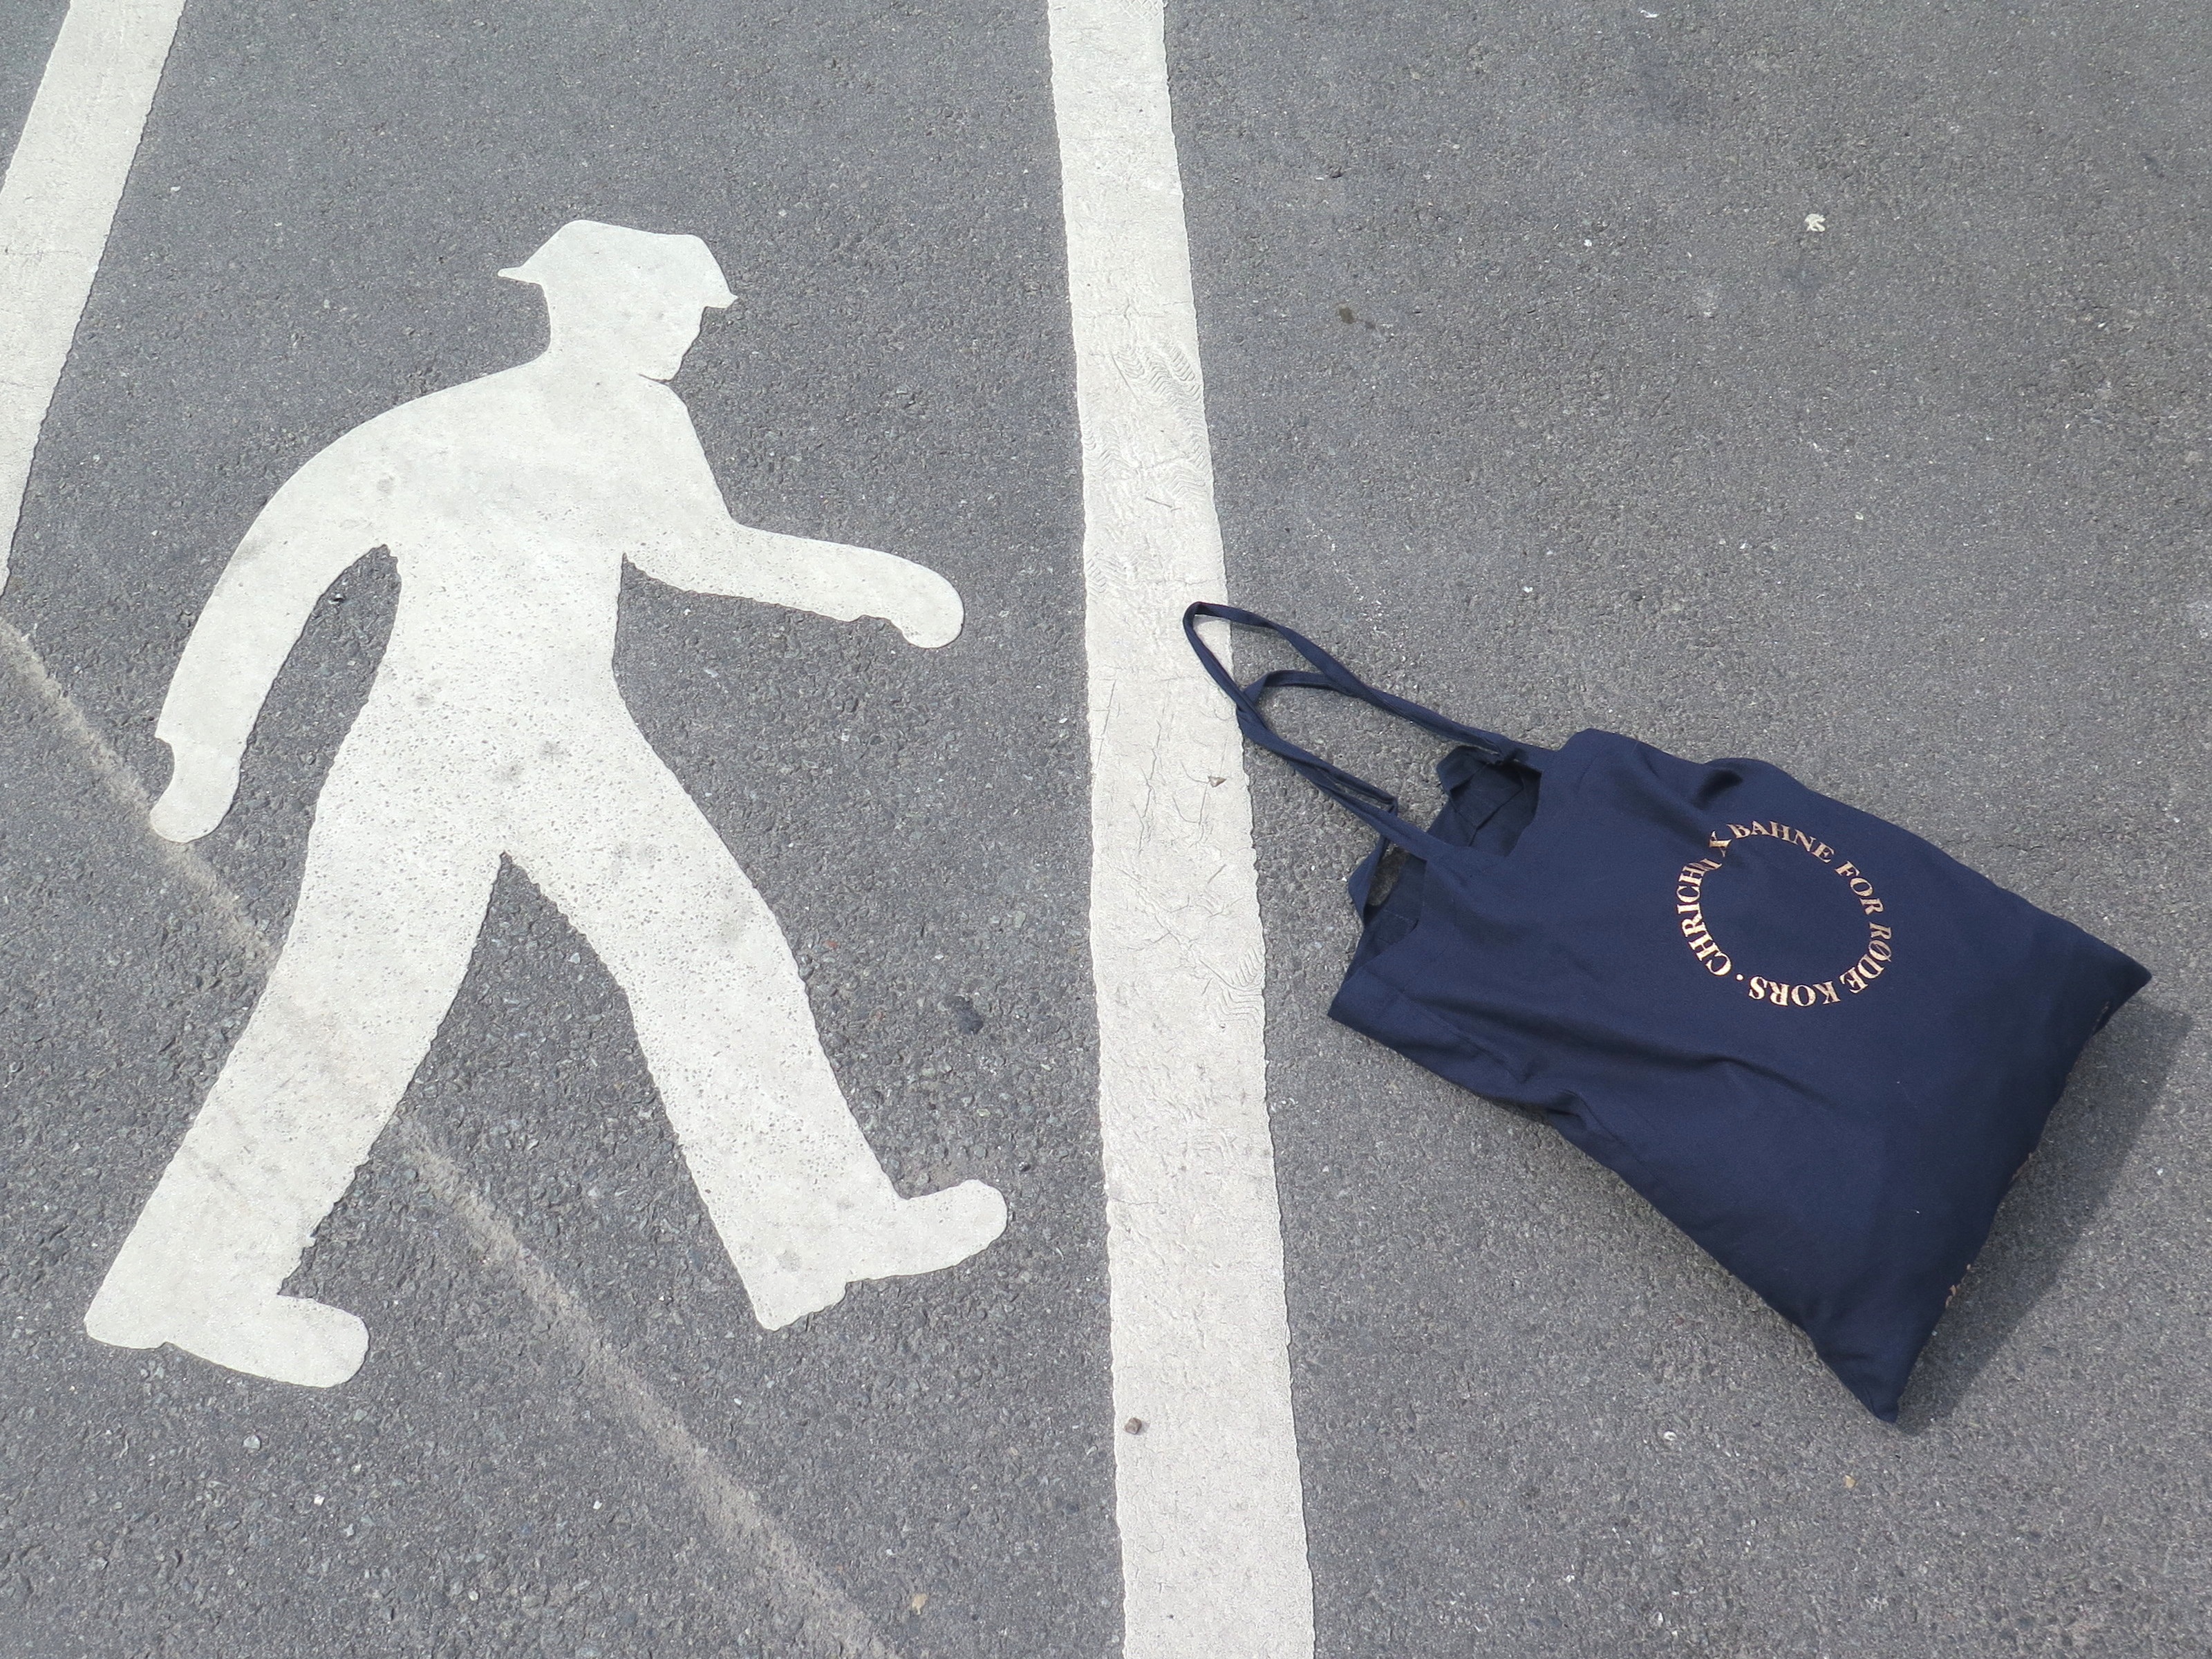
man, walking, white, color, bag, blue, black, art, shape, pictogram